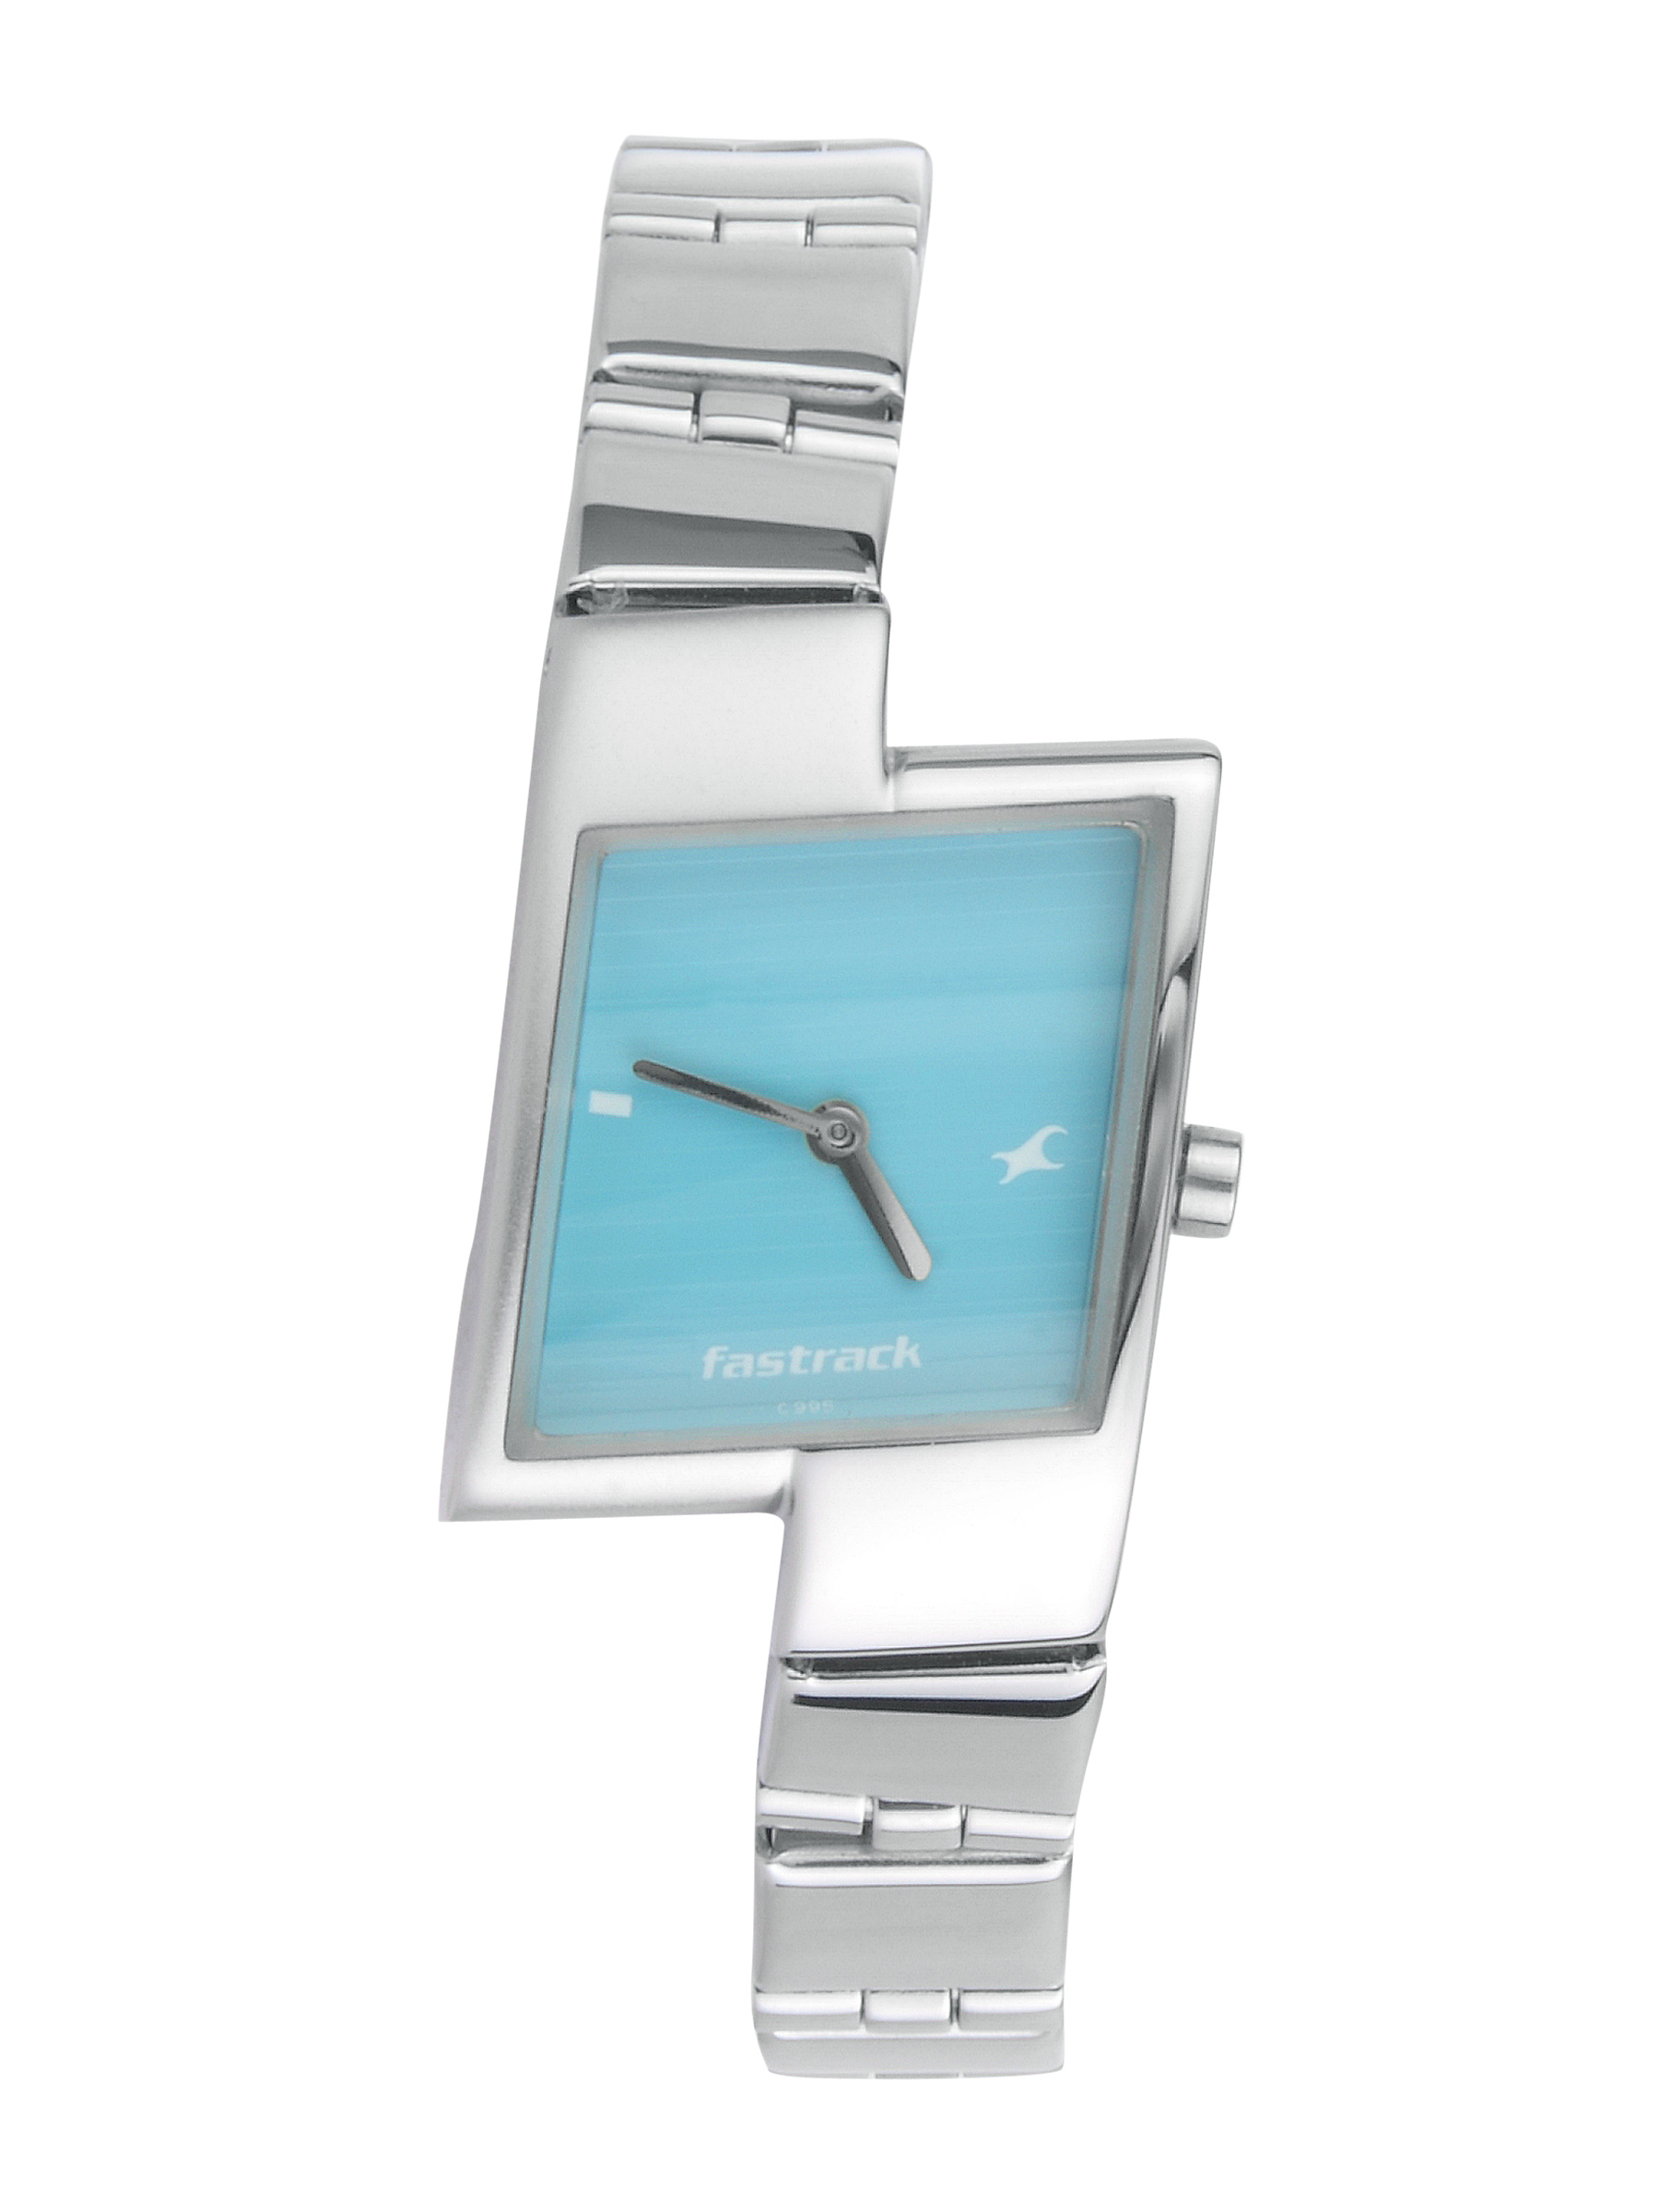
Fastrack Women Blue Dial Watch
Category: Accessories / Watches / Watches
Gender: Women
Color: Blue
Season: Winter 2016
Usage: Casual